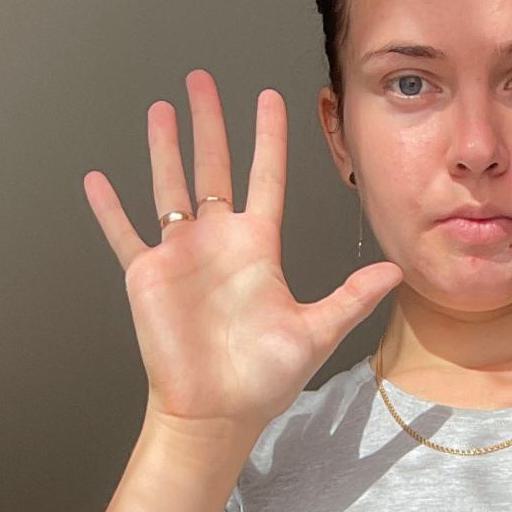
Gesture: palm